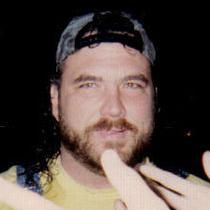
Age: 30